PC Music

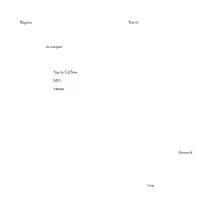
A promotional website for "Sup" by Lil Data, which incorporates influences of net art.

PC Music's songwriting often deals with consumerism as a theme. In their take on haul videos, Lipgloss Twins include references to fashion and makeup brands. Vocals on the label's mix for "DIS Magazine" reflect various forms of marketing: producer ID tags, film trailers, and product placement for a sponsor. The label brings in inexperienced singers to record its songs. It thoroughly processes the vocals, shifting the pitch upward or chopping it to use as a rhythmic element. These distortions create a post-ironic representation of consumerism, money, and sex.